Souvenir de Mortefontaine

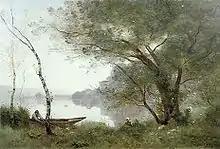
"The Boatman of Mortefontaine" (1865–1870)

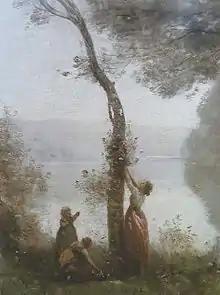
"Souvenir de Mortefontaine (detail)"

Mortefontaine is a small village in the Oise département in northern France. Corot made frequent visits to the area in the 1850s to study the effects of light and reflection on water. In "Souvenir de Mortefontaine" Corot was not producing a scene from life, but (as the title suggests) his recollections of his visits and the play of light on the ponds in the village. Corot produced a second similar painting, "The Boatman of Mortefontaine" (1865–70), which shows the same lake and trees from the same perspective. Changes in the features of the landscape in "The Boatman" from those depicted in "Souvenir" hint at the paintings being generalised impressions rather than details captured from life.